Eric Swanson

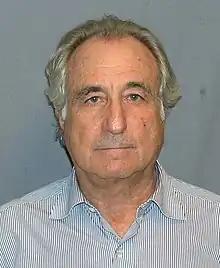
Bernard Madoff

Swanson is the husband of Shana Madoff, who is daughter of Peter Madoff. She is also a niece of Bernard Madoff, who operated a Ponzi scheme that is considered to be the largest financial fraud in U.S. history. She worked under her father at her uncle's firm, Bernard L. Madoff Investment Securities (BMIS), as a rules and compliance officer and attorney. She reported to her father who was responsible for ensuring that BMIS complied with its legal and regulatory obligations, and signed documents assuring the SEC that BMIS's business records were truthful and accurate.